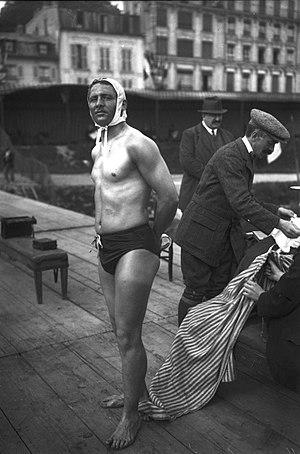
Charles Hanouet, vainqueur de la Course de six heures à la nage, le 11 septembre 1910 à Joinville-le-Pont.
La Course de six heures à la nage est un marathon nautique en eau libre s’arrogeant le statut de « Championnat du monde de grand fond ».